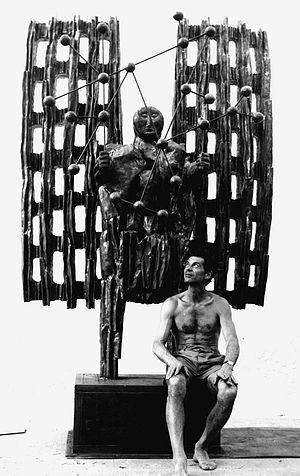
La chimie, fer forgé galvanisé, 1963, artiste: Jean Vincent de Crozals
Jean Vincent de Crozals, né le 8 août 1922 à Toulouse et mort le 9 août 2009 à Antibes, est un sculpteur et peintre français.